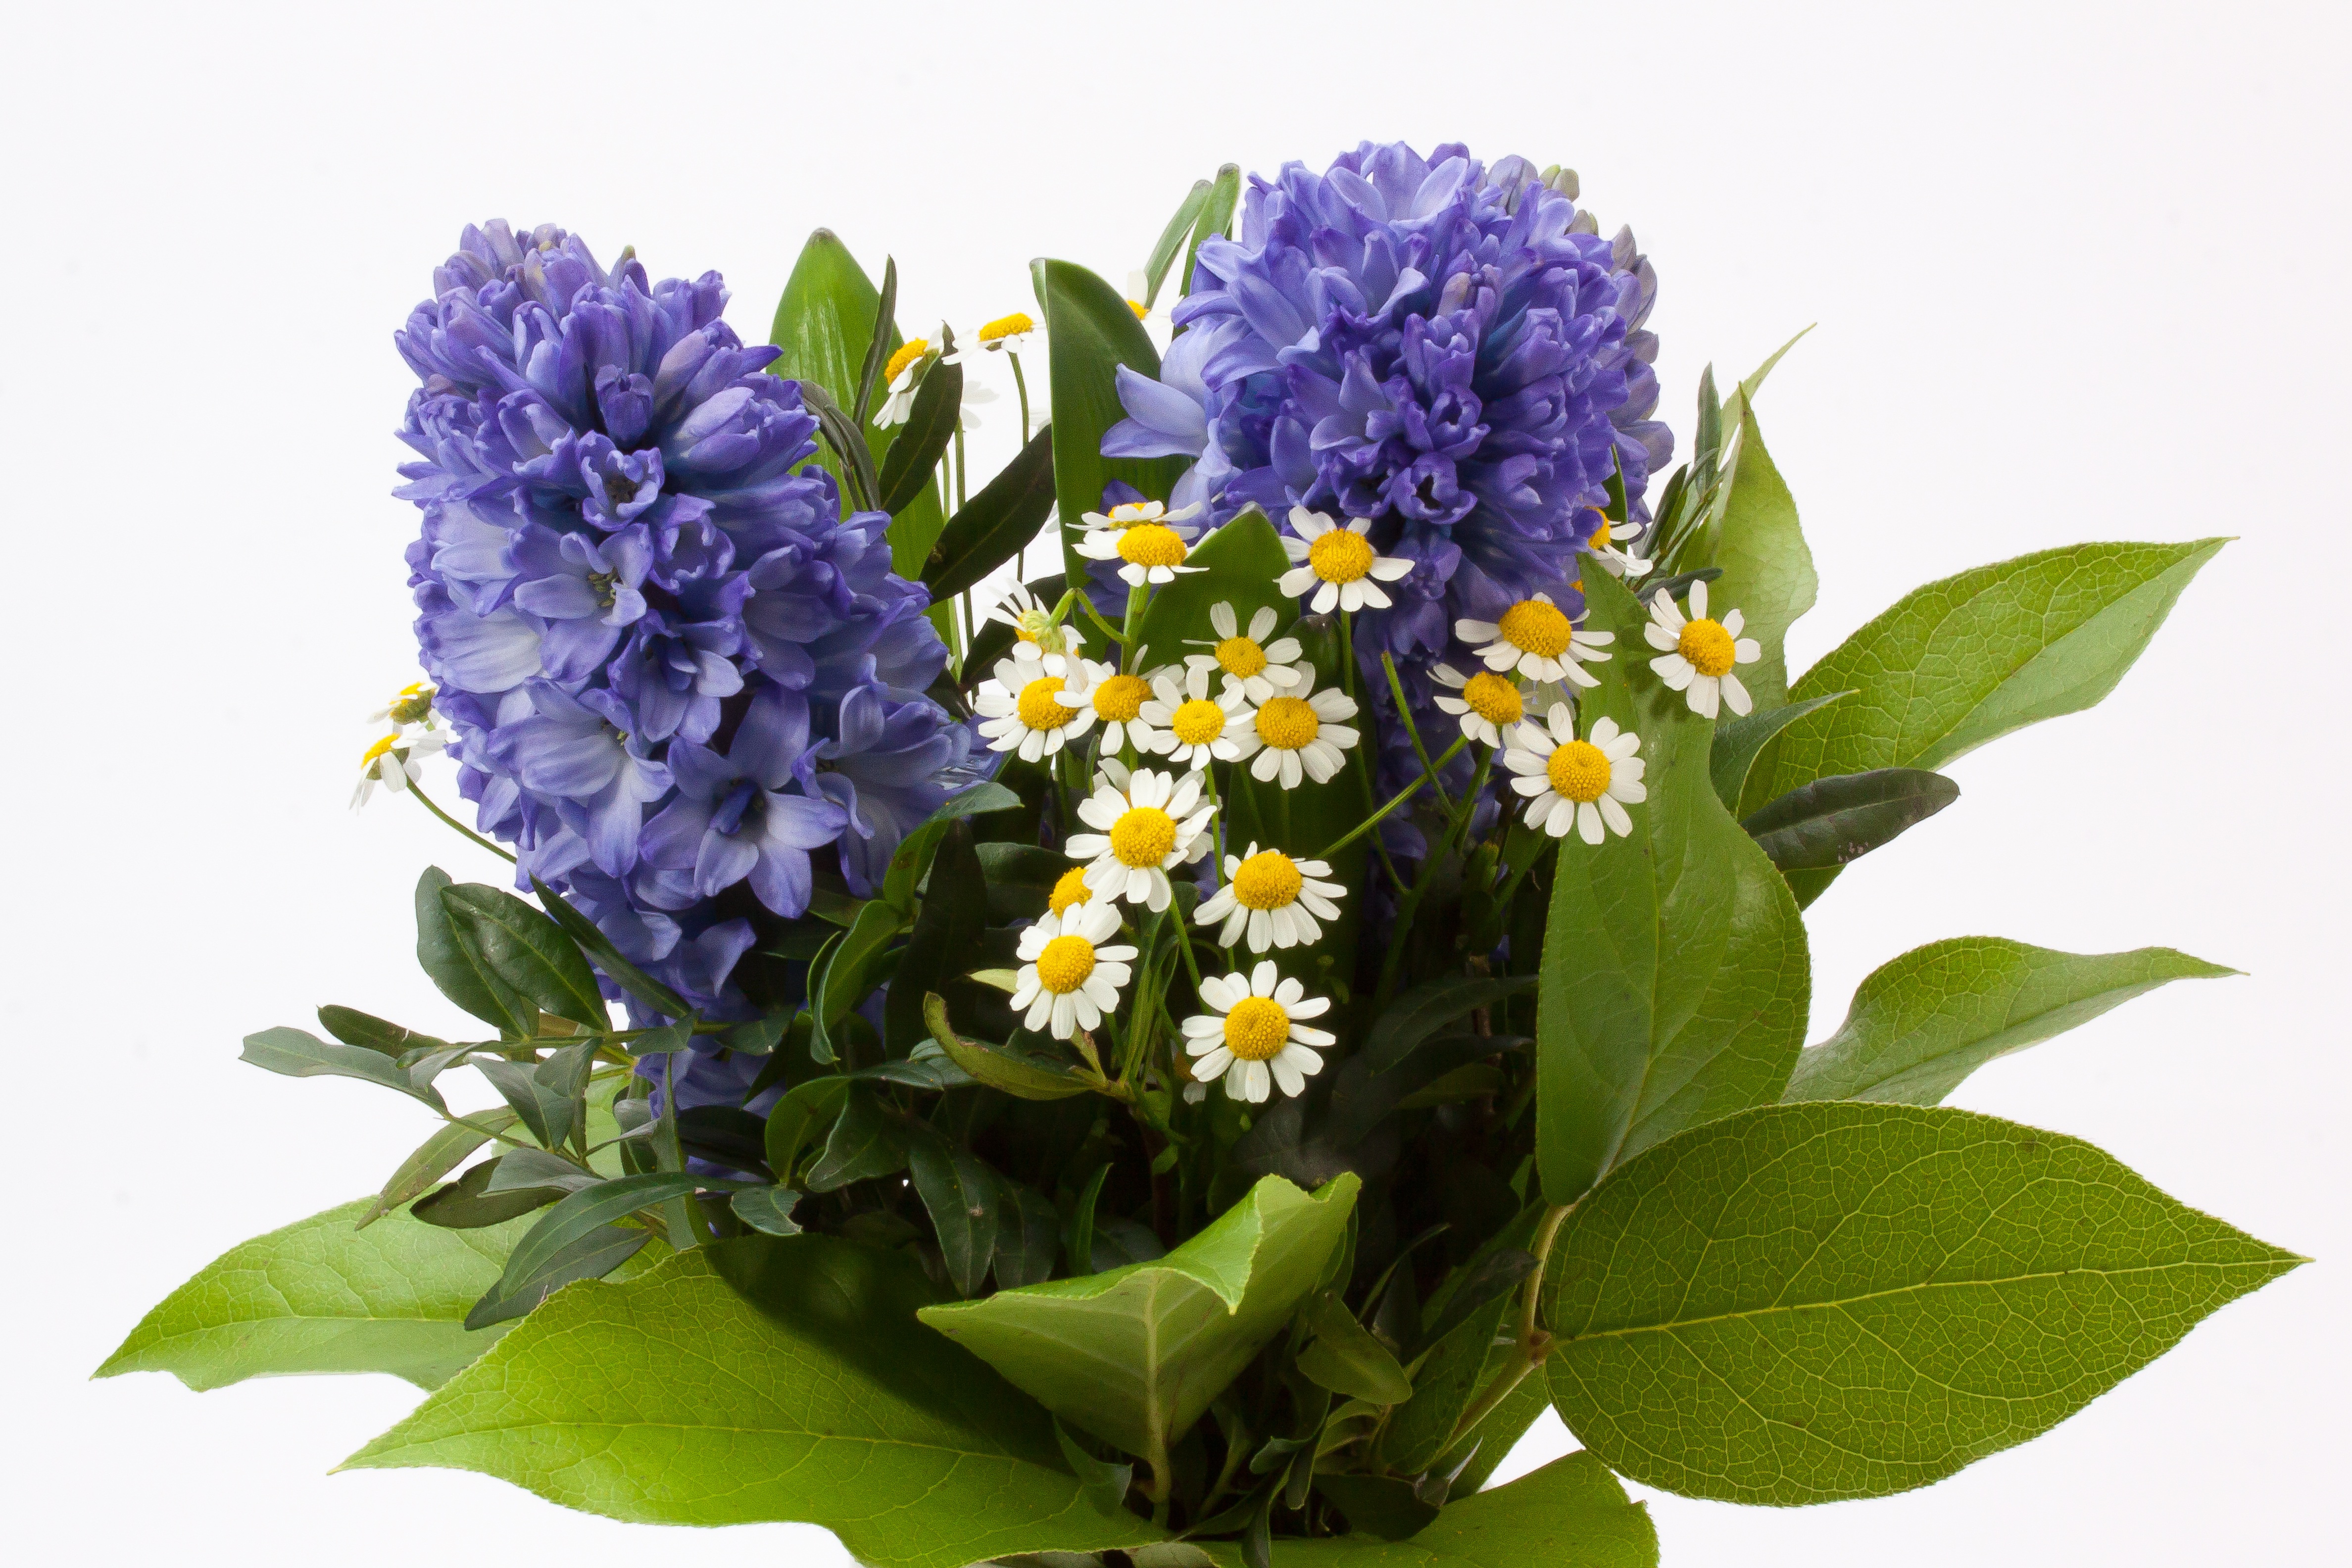
blossom, plant, leaf, flower, bloom, bouquet, decoration, spring, green, blue, flora, floristry, hyacinth, spring flowers, fragrance, flowering plant, geese flower, flower bouquet, spring greetings, cut flowers, asparagaceae, floral design, asparagus plant, hyacinthus orientalis, land plant, violet family, flower arranging